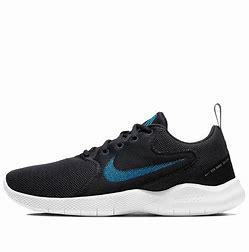
Brand: Nike
Model: Flex Experience Run 10